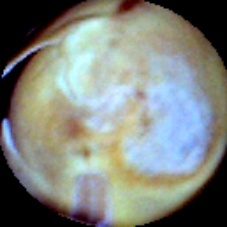
Label: Broken